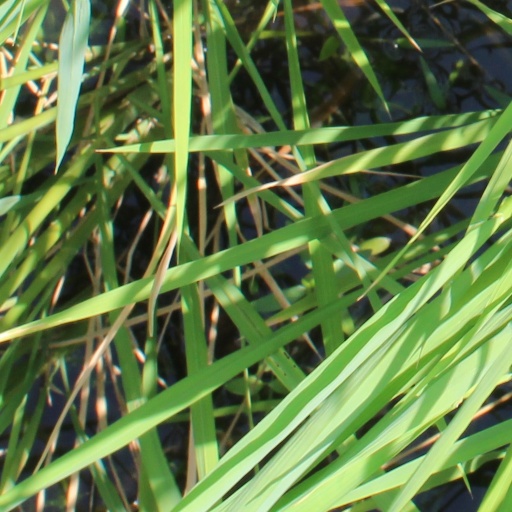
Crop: rice